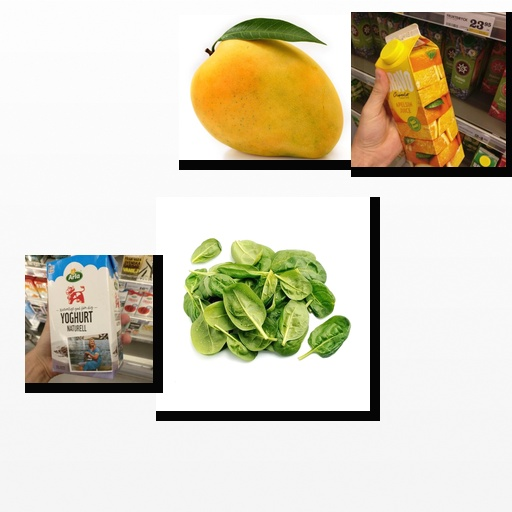
Food items: natural_yogurt, orange_juice, mango, spinach